Inkosi Albert Luthuli International Convention Centre

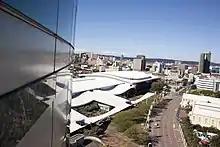
View of the ICC from the adjoining Hilton Hotel

Discussions in the city of Durban on the merits of a major convention centre date back to the 1960s. However, planning for the convention centre began in 1991. After consultations by the whites-only municipal authorities with unrepresented political groupings in 1993, construction commenced in 1994. The Convention Centre hosted the 123rd IOC Session where Pyeongchang was elected host city of the 2018 Winter Olympics.